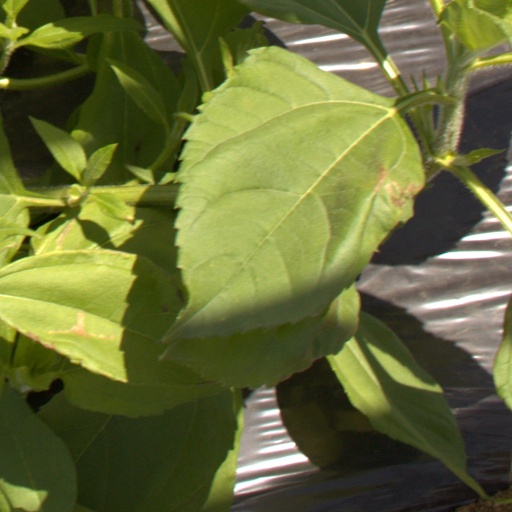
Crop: Jerusalem artichoke